Administrative divisions of Yugoslavia

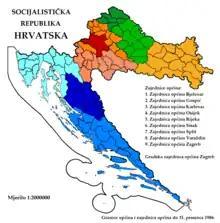
Communities of Municipalities 1974–1986 in Socialist Croatia (colored differently).

During World War II, the Kingdom of Yugoslavia was occupied and partitioned by the Axis powers and was divided into 3 Axis puppet states: